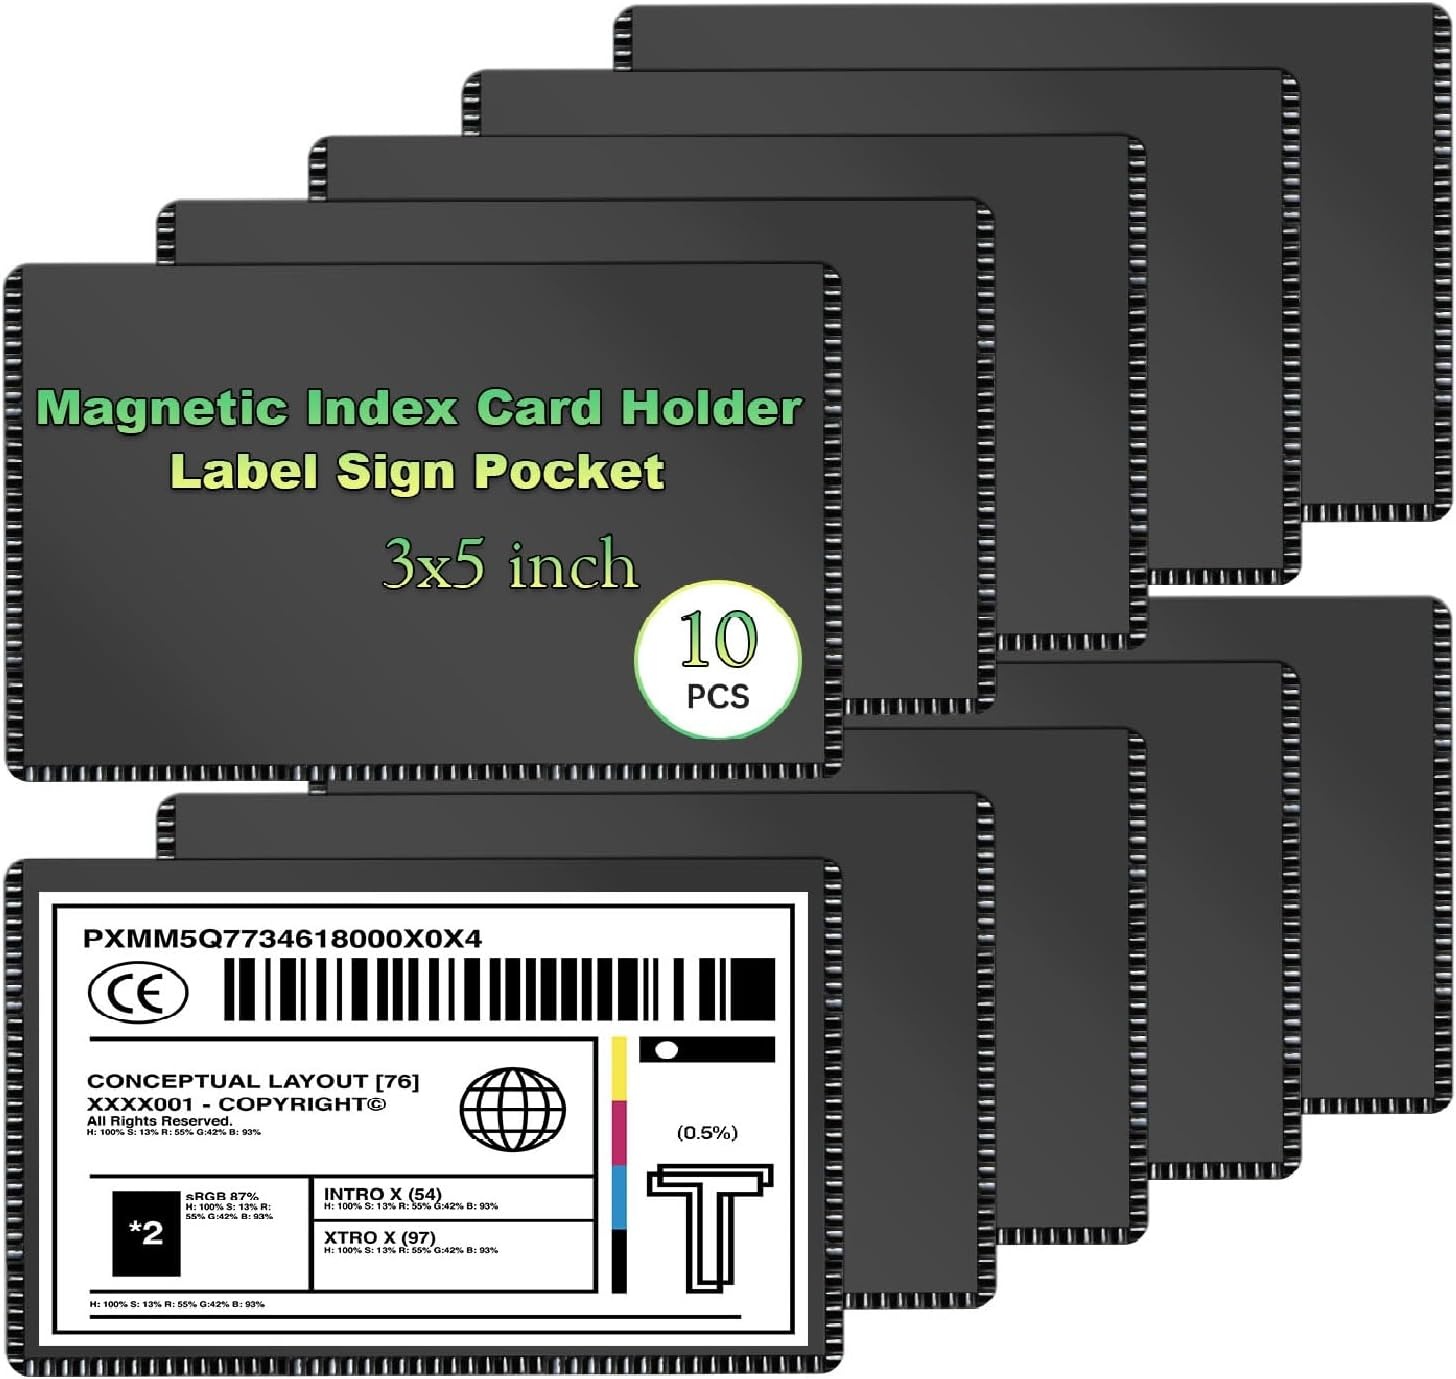
Magnetic Index Card Holder 3X5,Magnet Frames for Photos,Flashcards,Quick Notes 10PCS
Overview Brand : CHUNNIAO Color : Black 3X5" 10PCS Product Dimensions : 5"L x 3"W Shape : Rectangular Mounting Type : Wall Mount Frame Material : Plastic Finish Type : high_gloss Style : Index card Holder Theme : INDEX CARD STOCKS Size : 3X5" About this item 10 PCS magnetic index card holder 3X5" for fridge,locker,whiteboard and any other metal rack and shelf surface,aslo work as magnet picture frames Black magnetic holder with transparent film cover,which pretect the label cards from dust and dirt. Full back magnet backing,stick them on your rack and shelf or any other magnetic surface handy.Great label holder magnet in garage and warehouse,hold card stocks signs in classroom and office. The great gifts for business partner,family and teachers. Easy insert with long side opening for classic index card size 3"x5"
Brand: CHUNNIAOUSMARKET
Category: Office Supplies > General Office Supplies > Labels & Tags